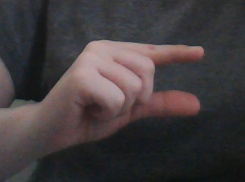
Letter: dal